Youssef El Sherif

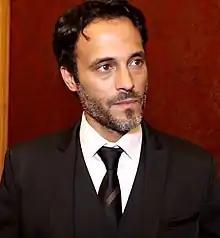
El Sherif in an interview with "Akhbar el-Yom" TV

Youssef El Sherif (born September 14, 1978) is an Egyptian actor. His birth name is Mohamed Ismail Naji.